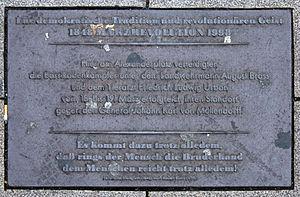
August Brass était un romancier, éditeur et journaliste allemand, qui fut une des figures de la Révolution de 1848 en Allemagne.